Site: brandenburg
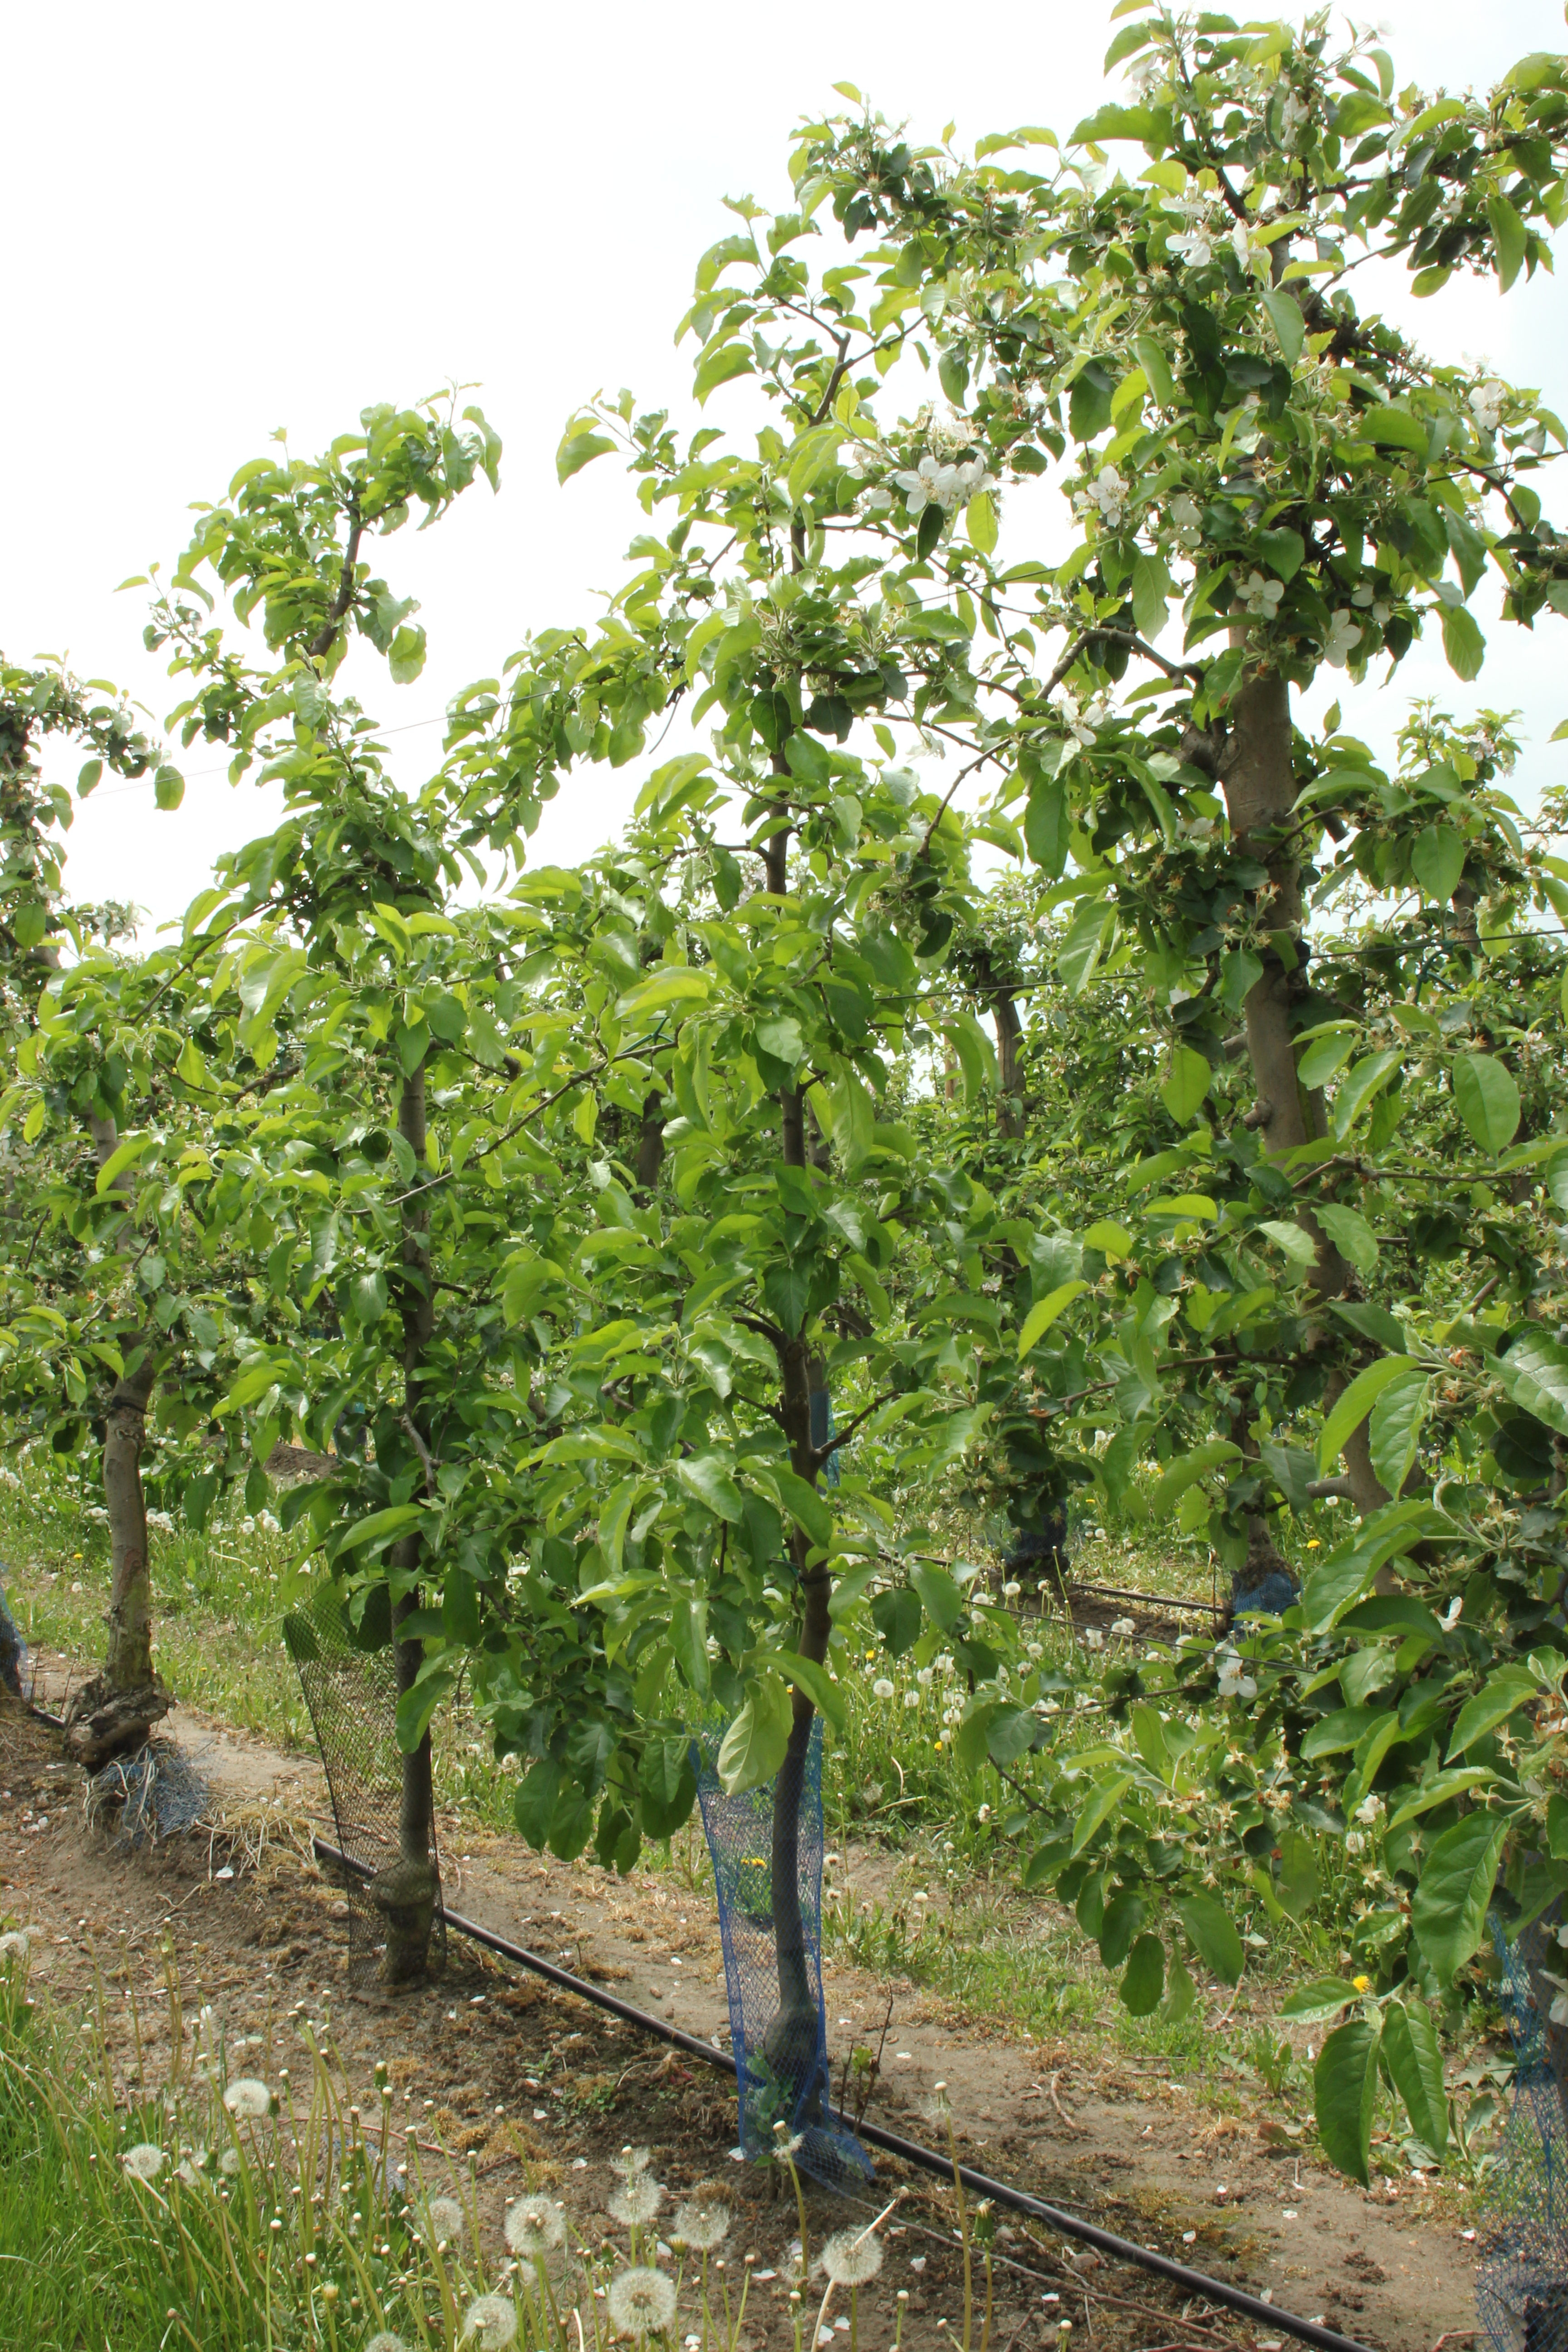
Growth stage (BBCH 67): Flowering